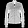
Label: Coat